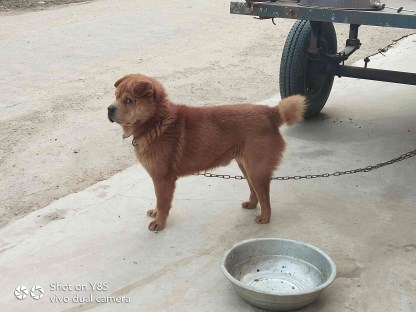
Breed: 3336-n000121-chinese_rural_dog